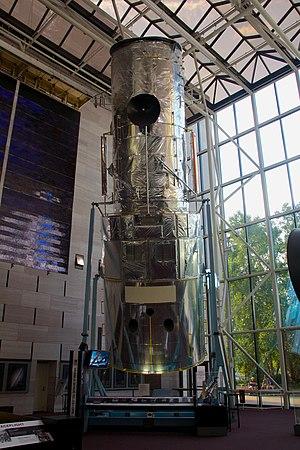
Le National Air and Space Museum de la Smithsonian Institution à Washington, aux États-Unis, possède la plus grande collection d'avions et de véhicules spatiaux du monde. C'est également un centre de recherches sur l'histoire, les sciences et techniques de l'aviation et du vol spatial, ainsi qu'en sciences planétaires.